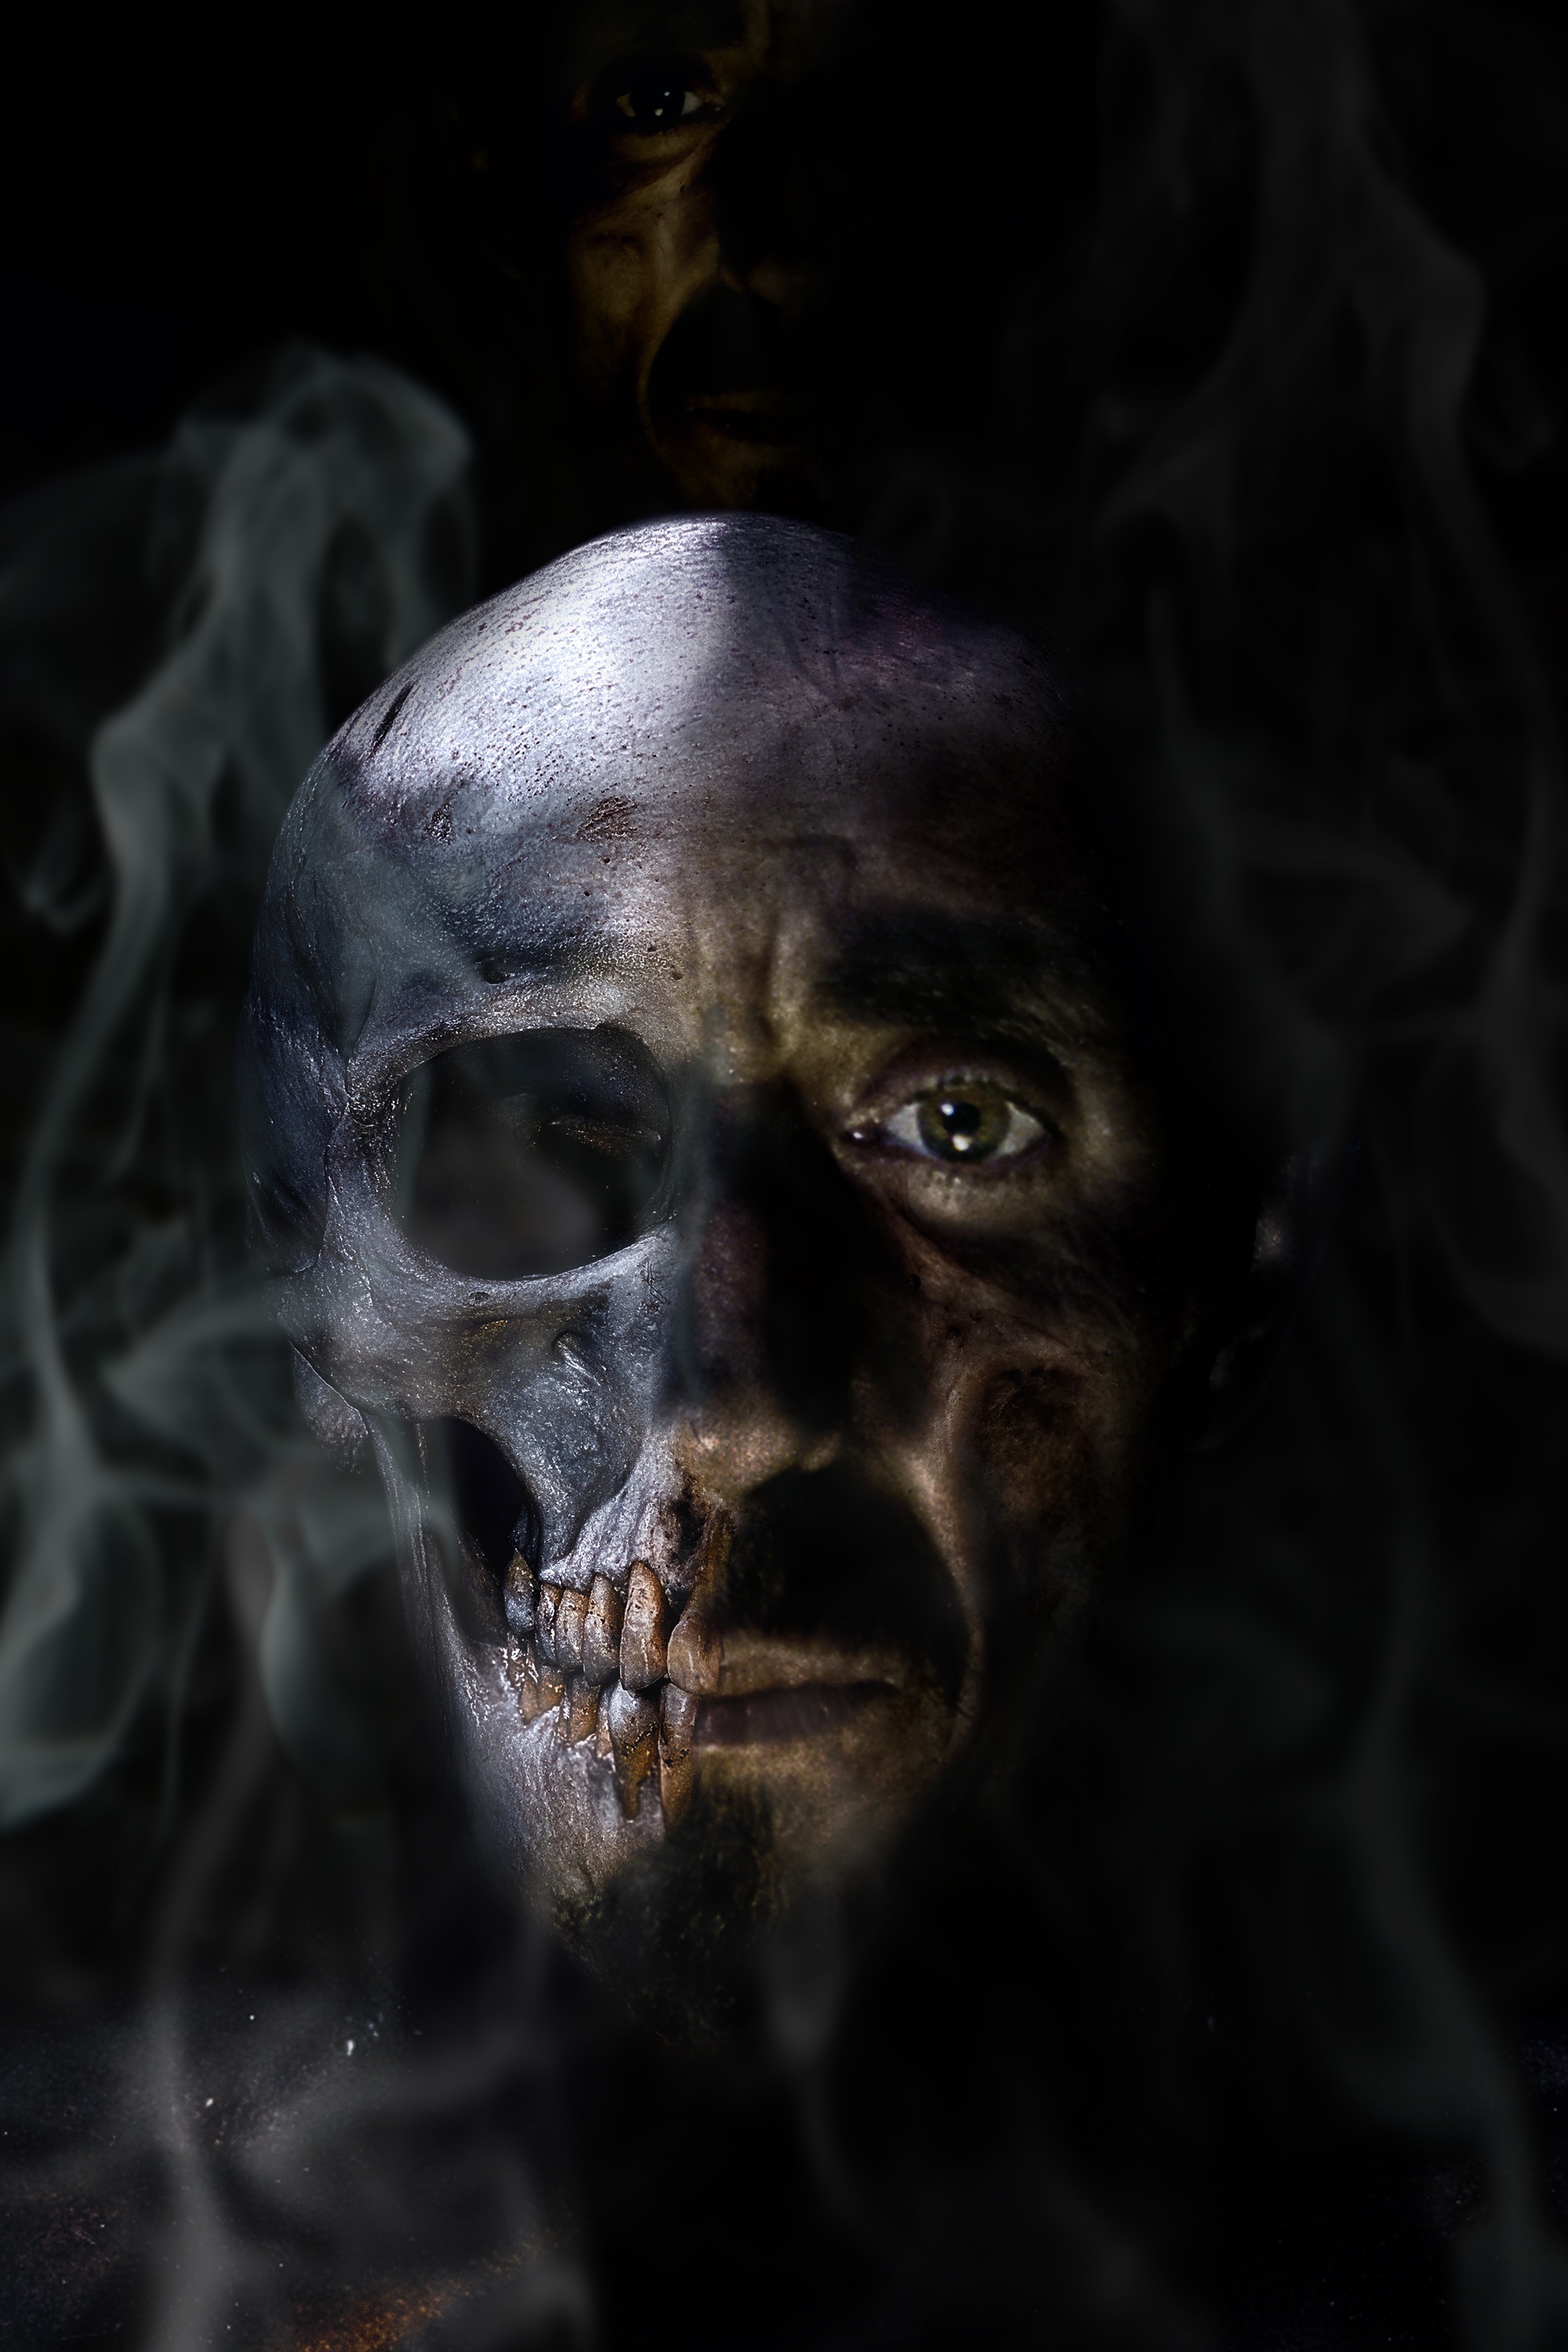
darkness, dead, fiction, head, photomontage, photomanipulation, monster, horror, screenshot, mythology, special effects, fictional character, computer wallpaper